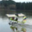
Label: airplane